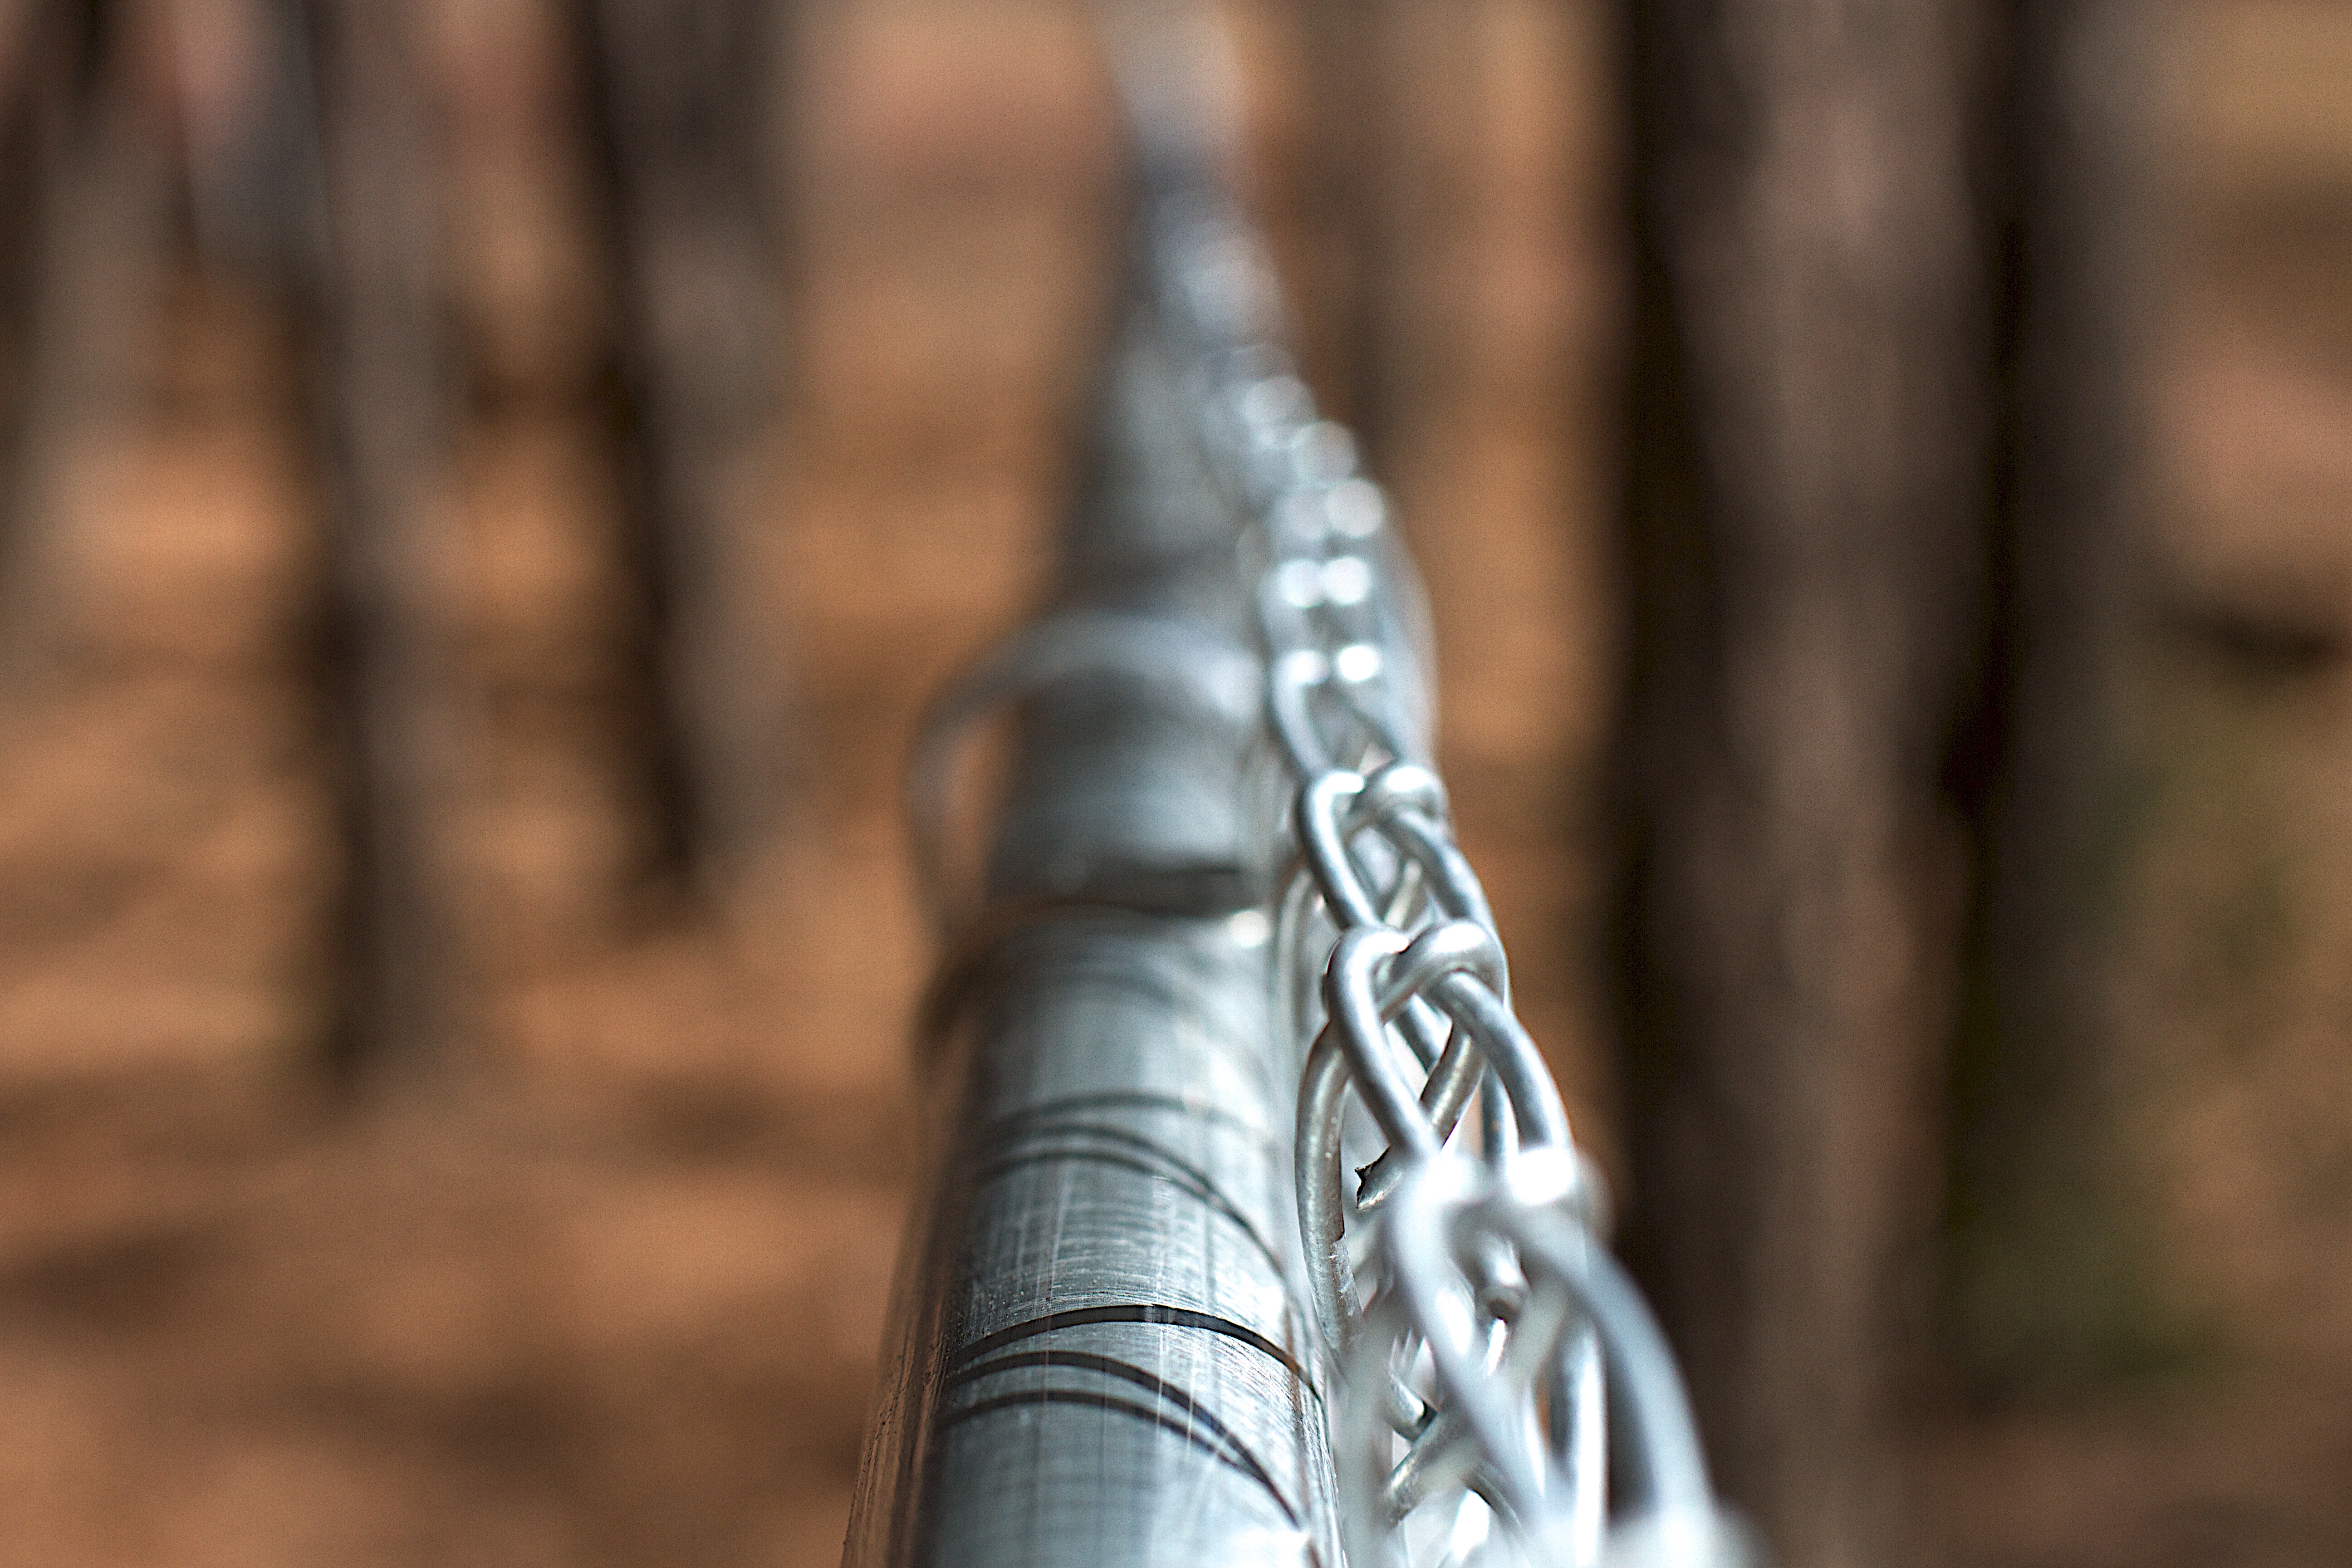
statue, spring, close up, temple, macro photography